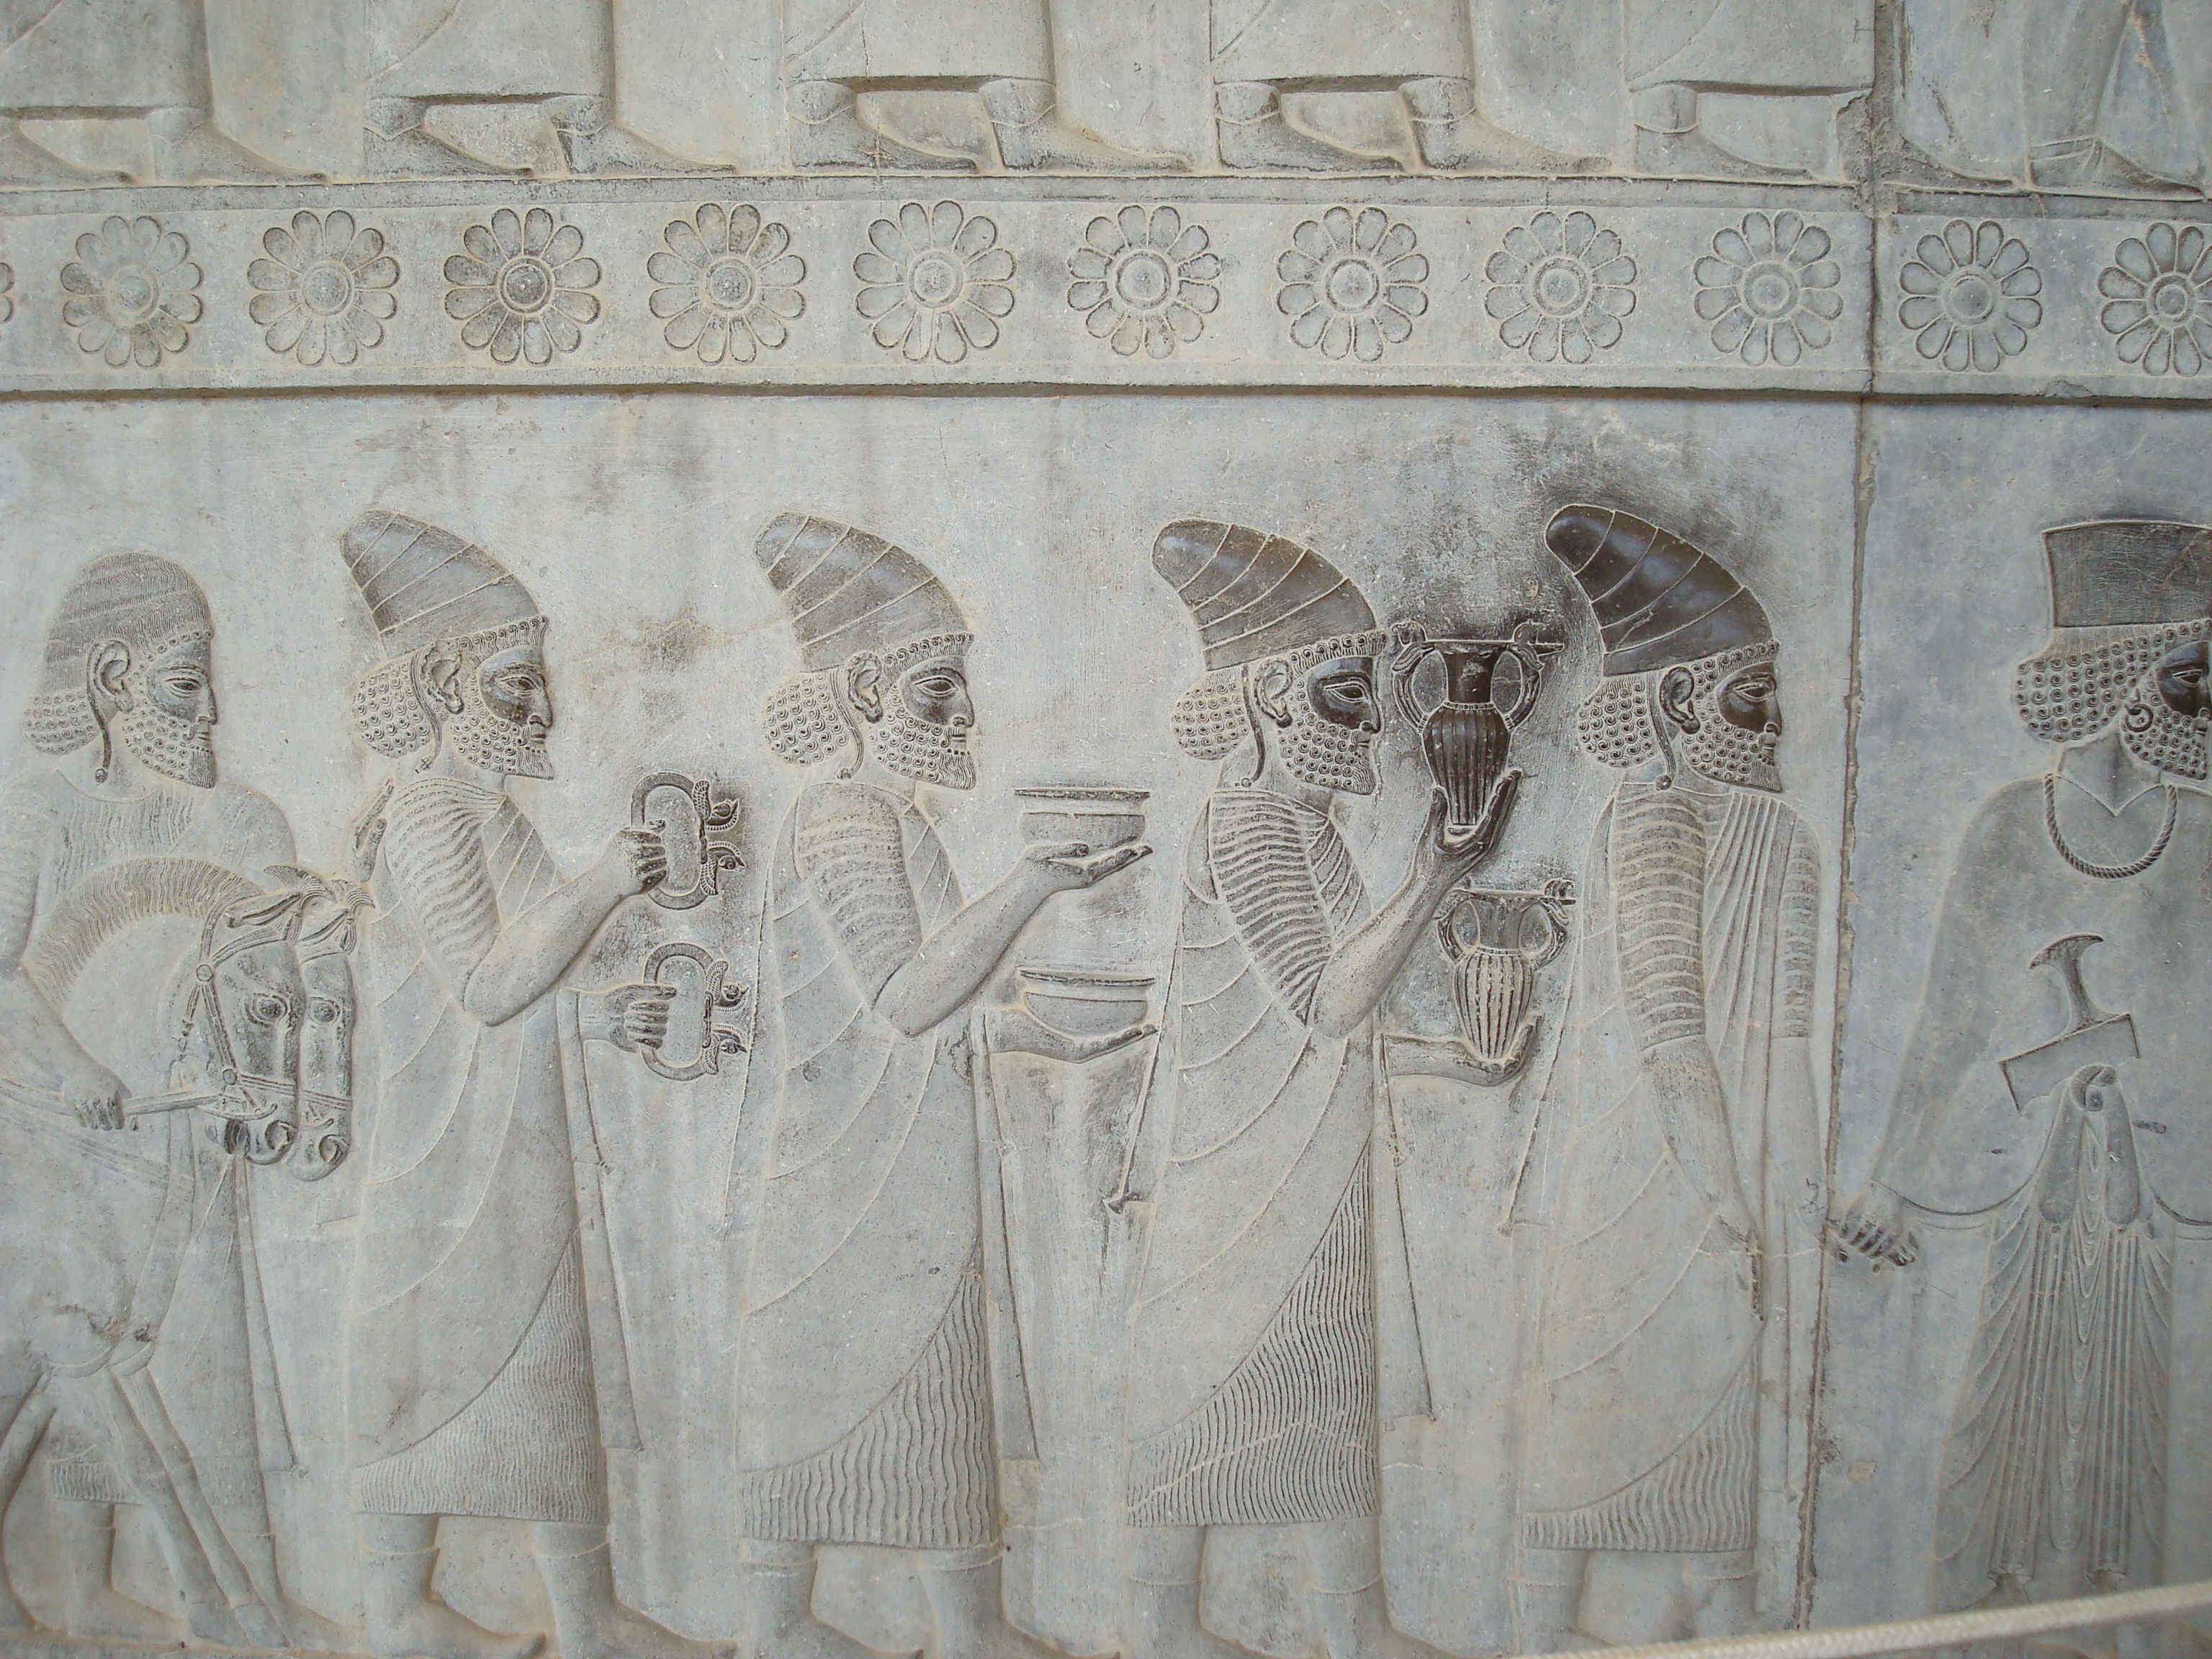
persia, iran, Cyrus, ancient, stone carving, relief, sculpture, carving, ancient history, history, classical sculpture, artwork, monument, statue